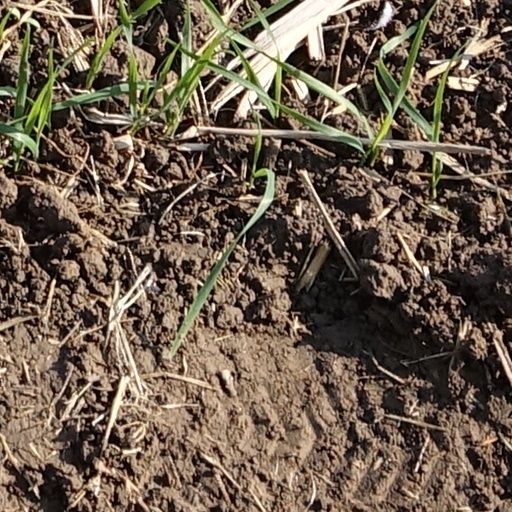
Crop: wheat